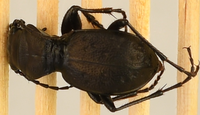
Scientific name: Omus dejeanii
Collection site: Abby Road NEON (ABBY), plot ABBY_028